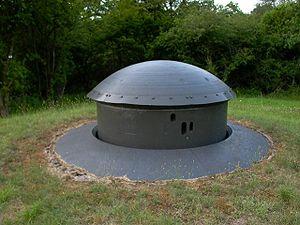
La tourelle de mitrailleuses modèle 1935 est l'un des types de tourelle qui équipent les blocs d'infanterie des ouvrages de la ligne Maginot.
Le jumelage de mitrailleuses est une arme composée de deux mitrailleuses montées ensemble sur le même axe de tir. Il s'agit d'une arme adaptée aux fortifications car capable de tirer en continu sur une longue durée. Ce système fut utilisé en France pour servir d'arme principale à la ligne Maginot.